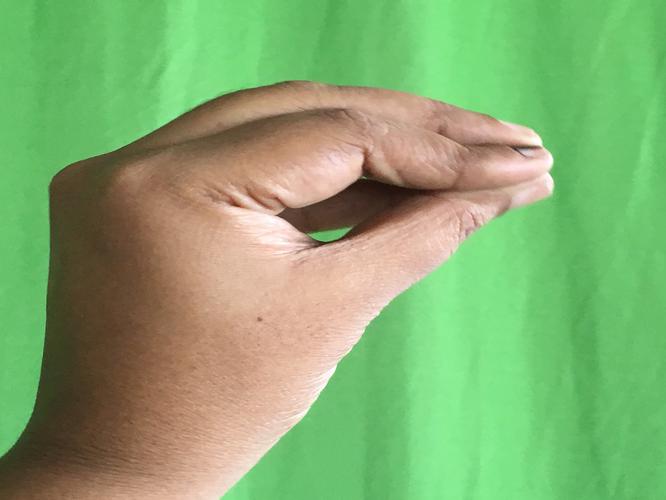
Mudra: Mukulam
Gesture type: single_hand